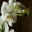
Label: orchid